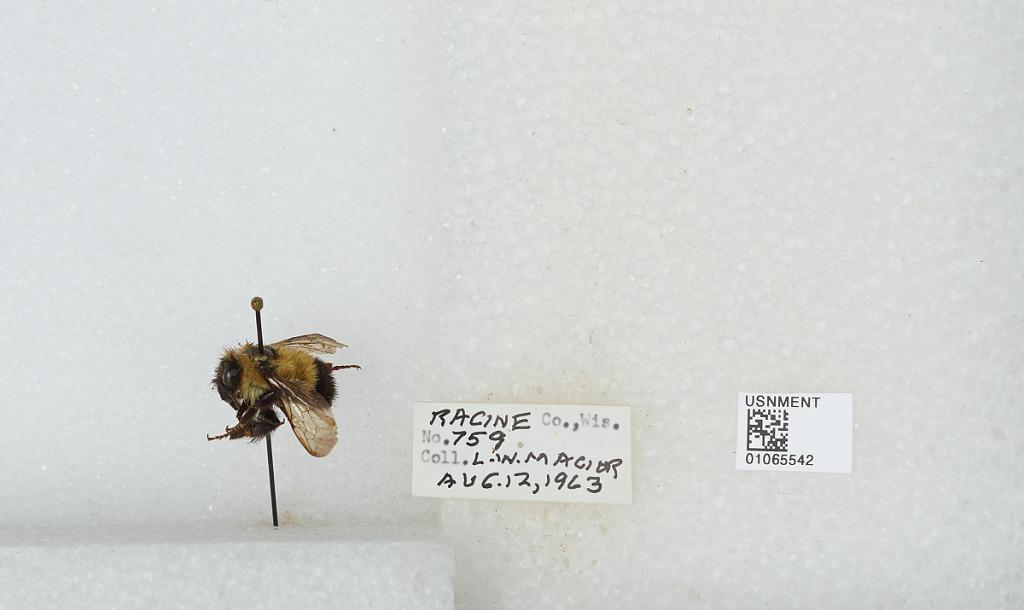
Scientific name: Bombus (Bombus) affinis Cresson
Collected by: L. Macior
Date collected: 1963-8-12
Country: United States
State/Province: Wisconsin
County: Racine
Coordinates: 42.78, -87.76